Alphonse de Rayneval

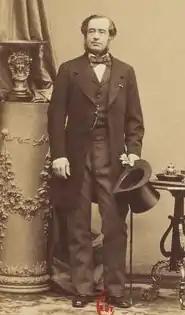
Portrait of Count Alphonse de Rayneval

Alphonsus comte de Rayneval (1 August 1813 – 10 February 1858) was a French politician, diplomat and aristocrat who was briefly Minister of Foreign Affairs in 1849, French Ambassador to the Holy See from 1850 to 1857, and French Ambassador to Russia from 1857 to 1858.